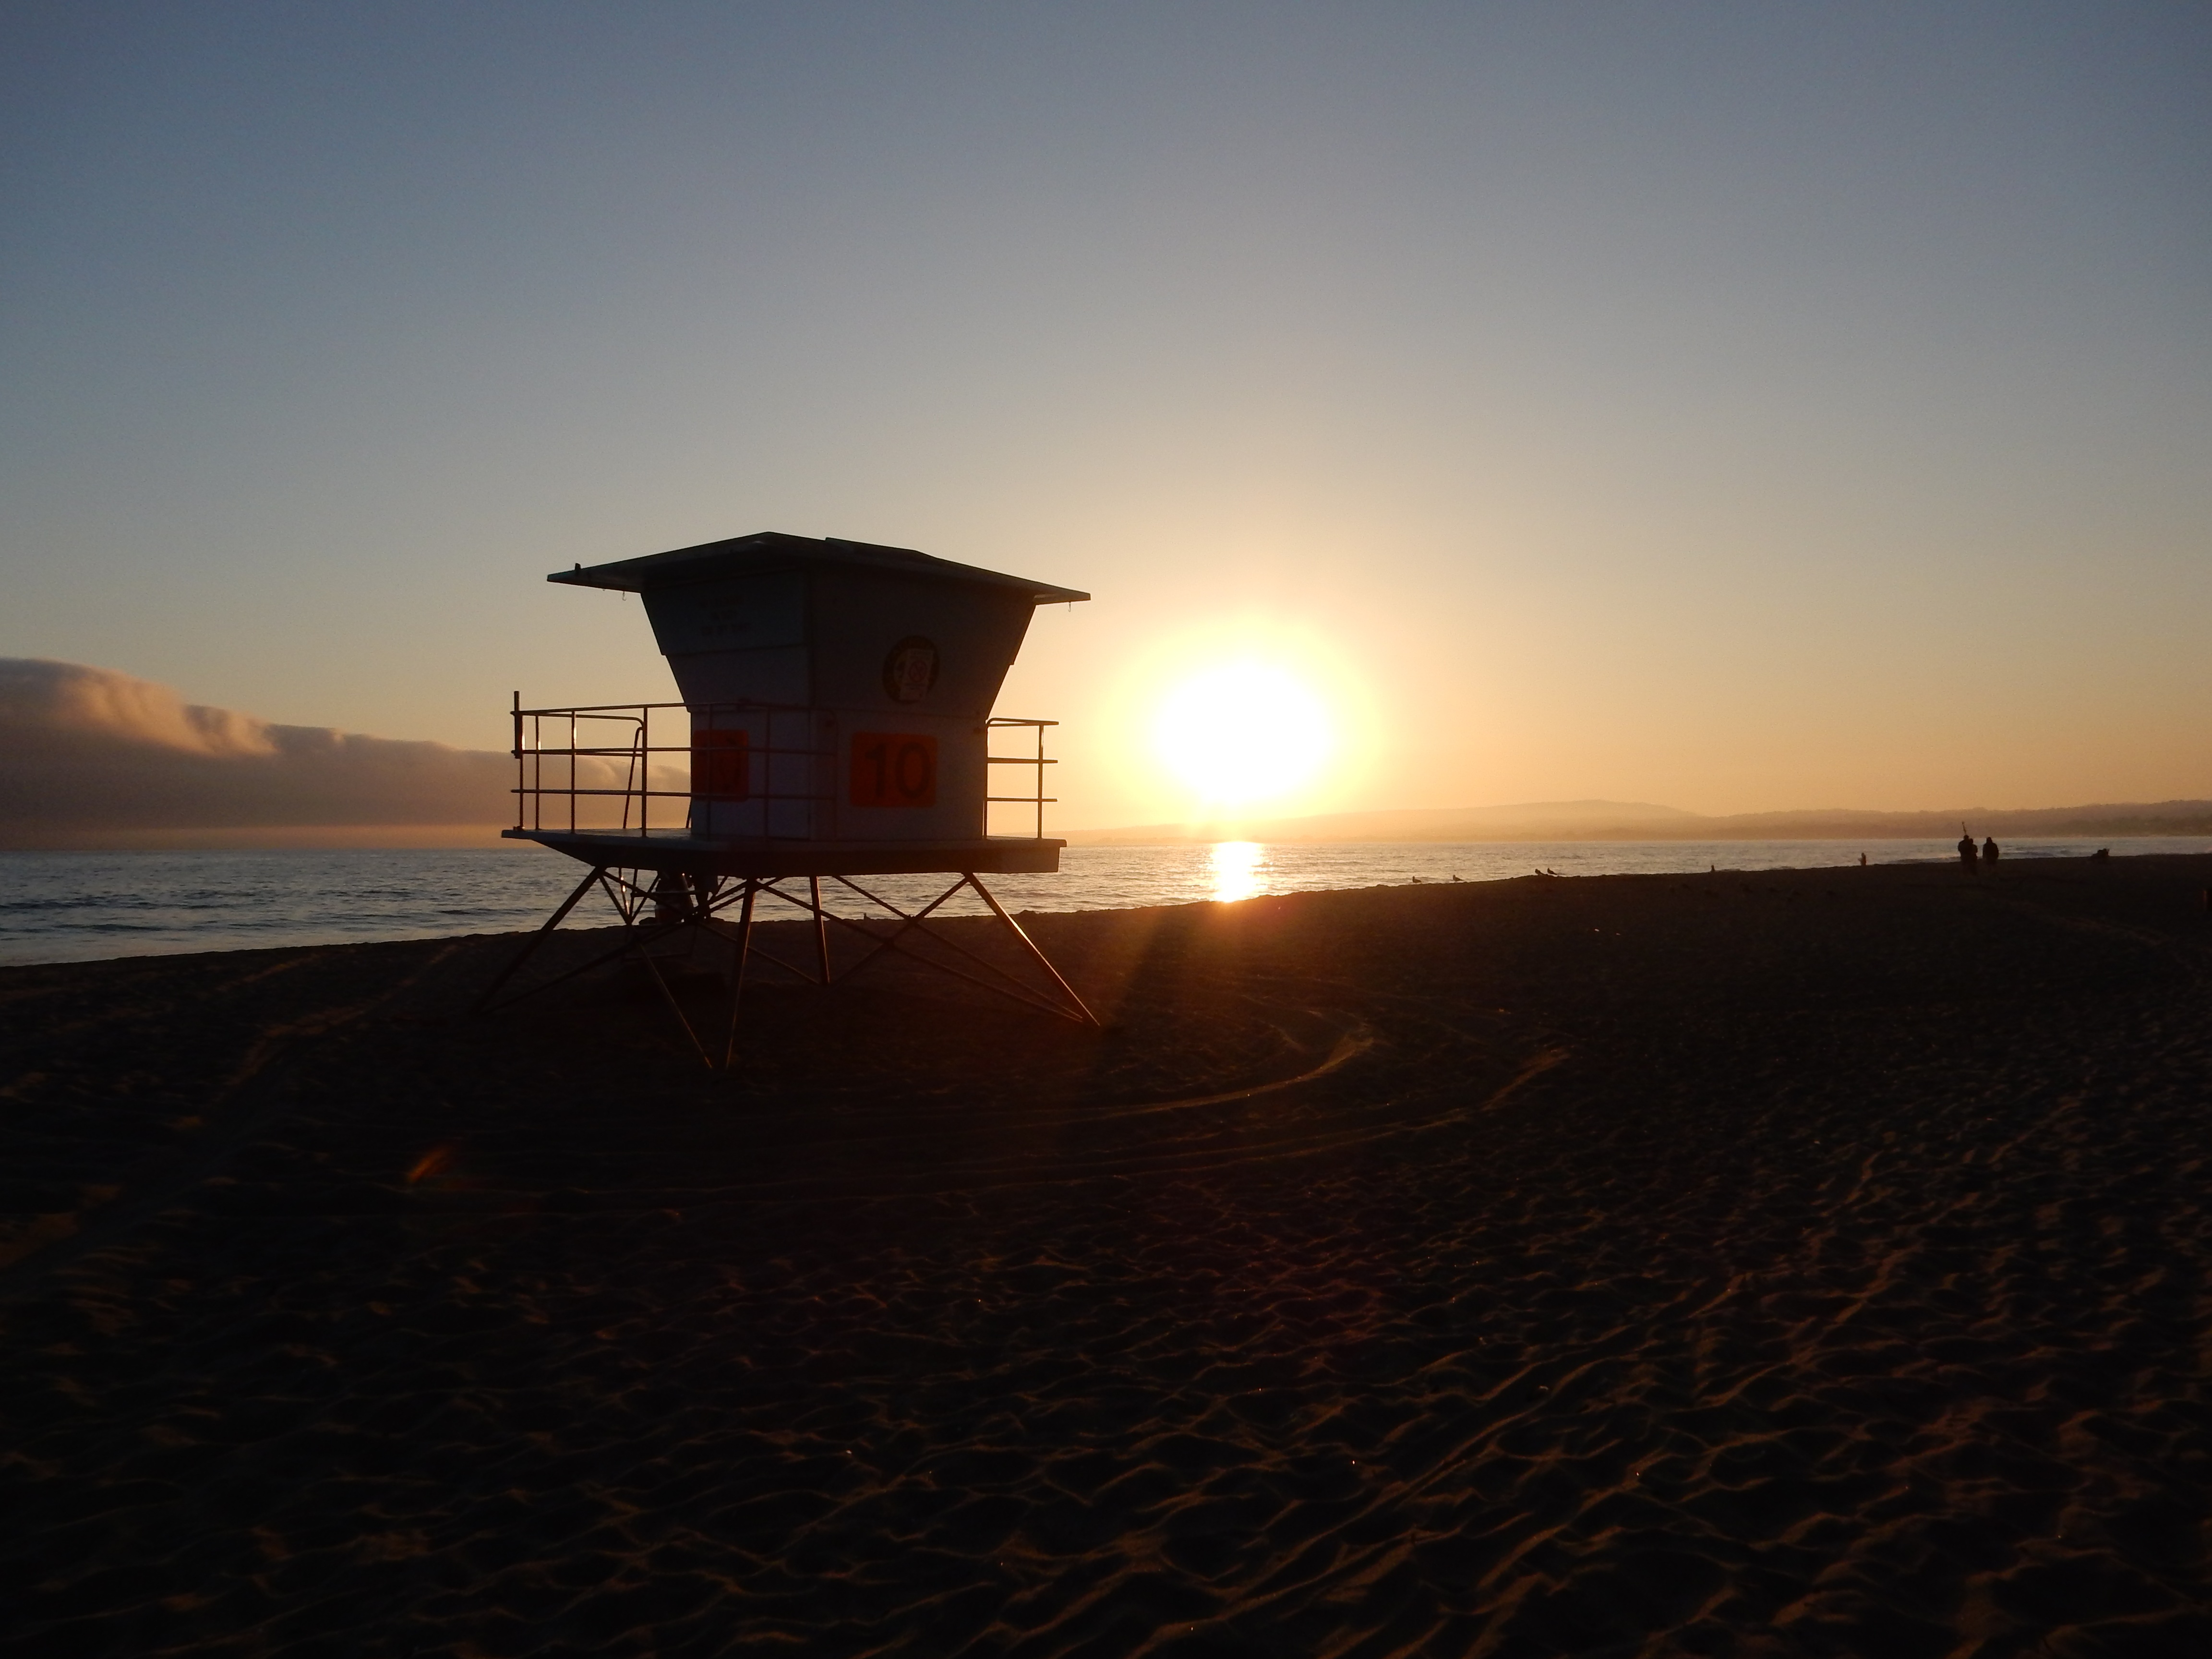
beach, sea, coast, sand, ocean, horizon, cloud, sun, sunrise, sunset, sunlight, morning, wave, wind, dawn, dusk, evening, tower, atmosphere of earth